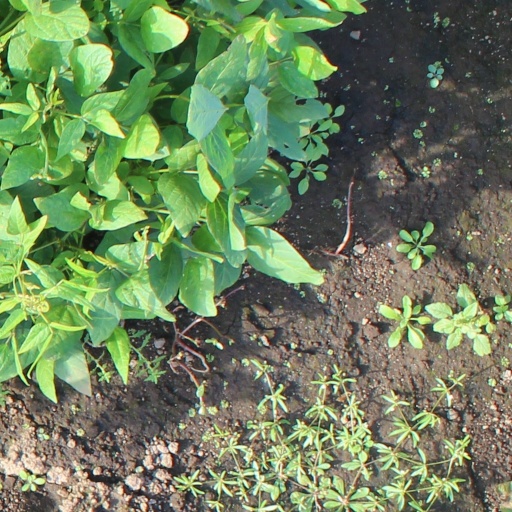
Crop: soybean